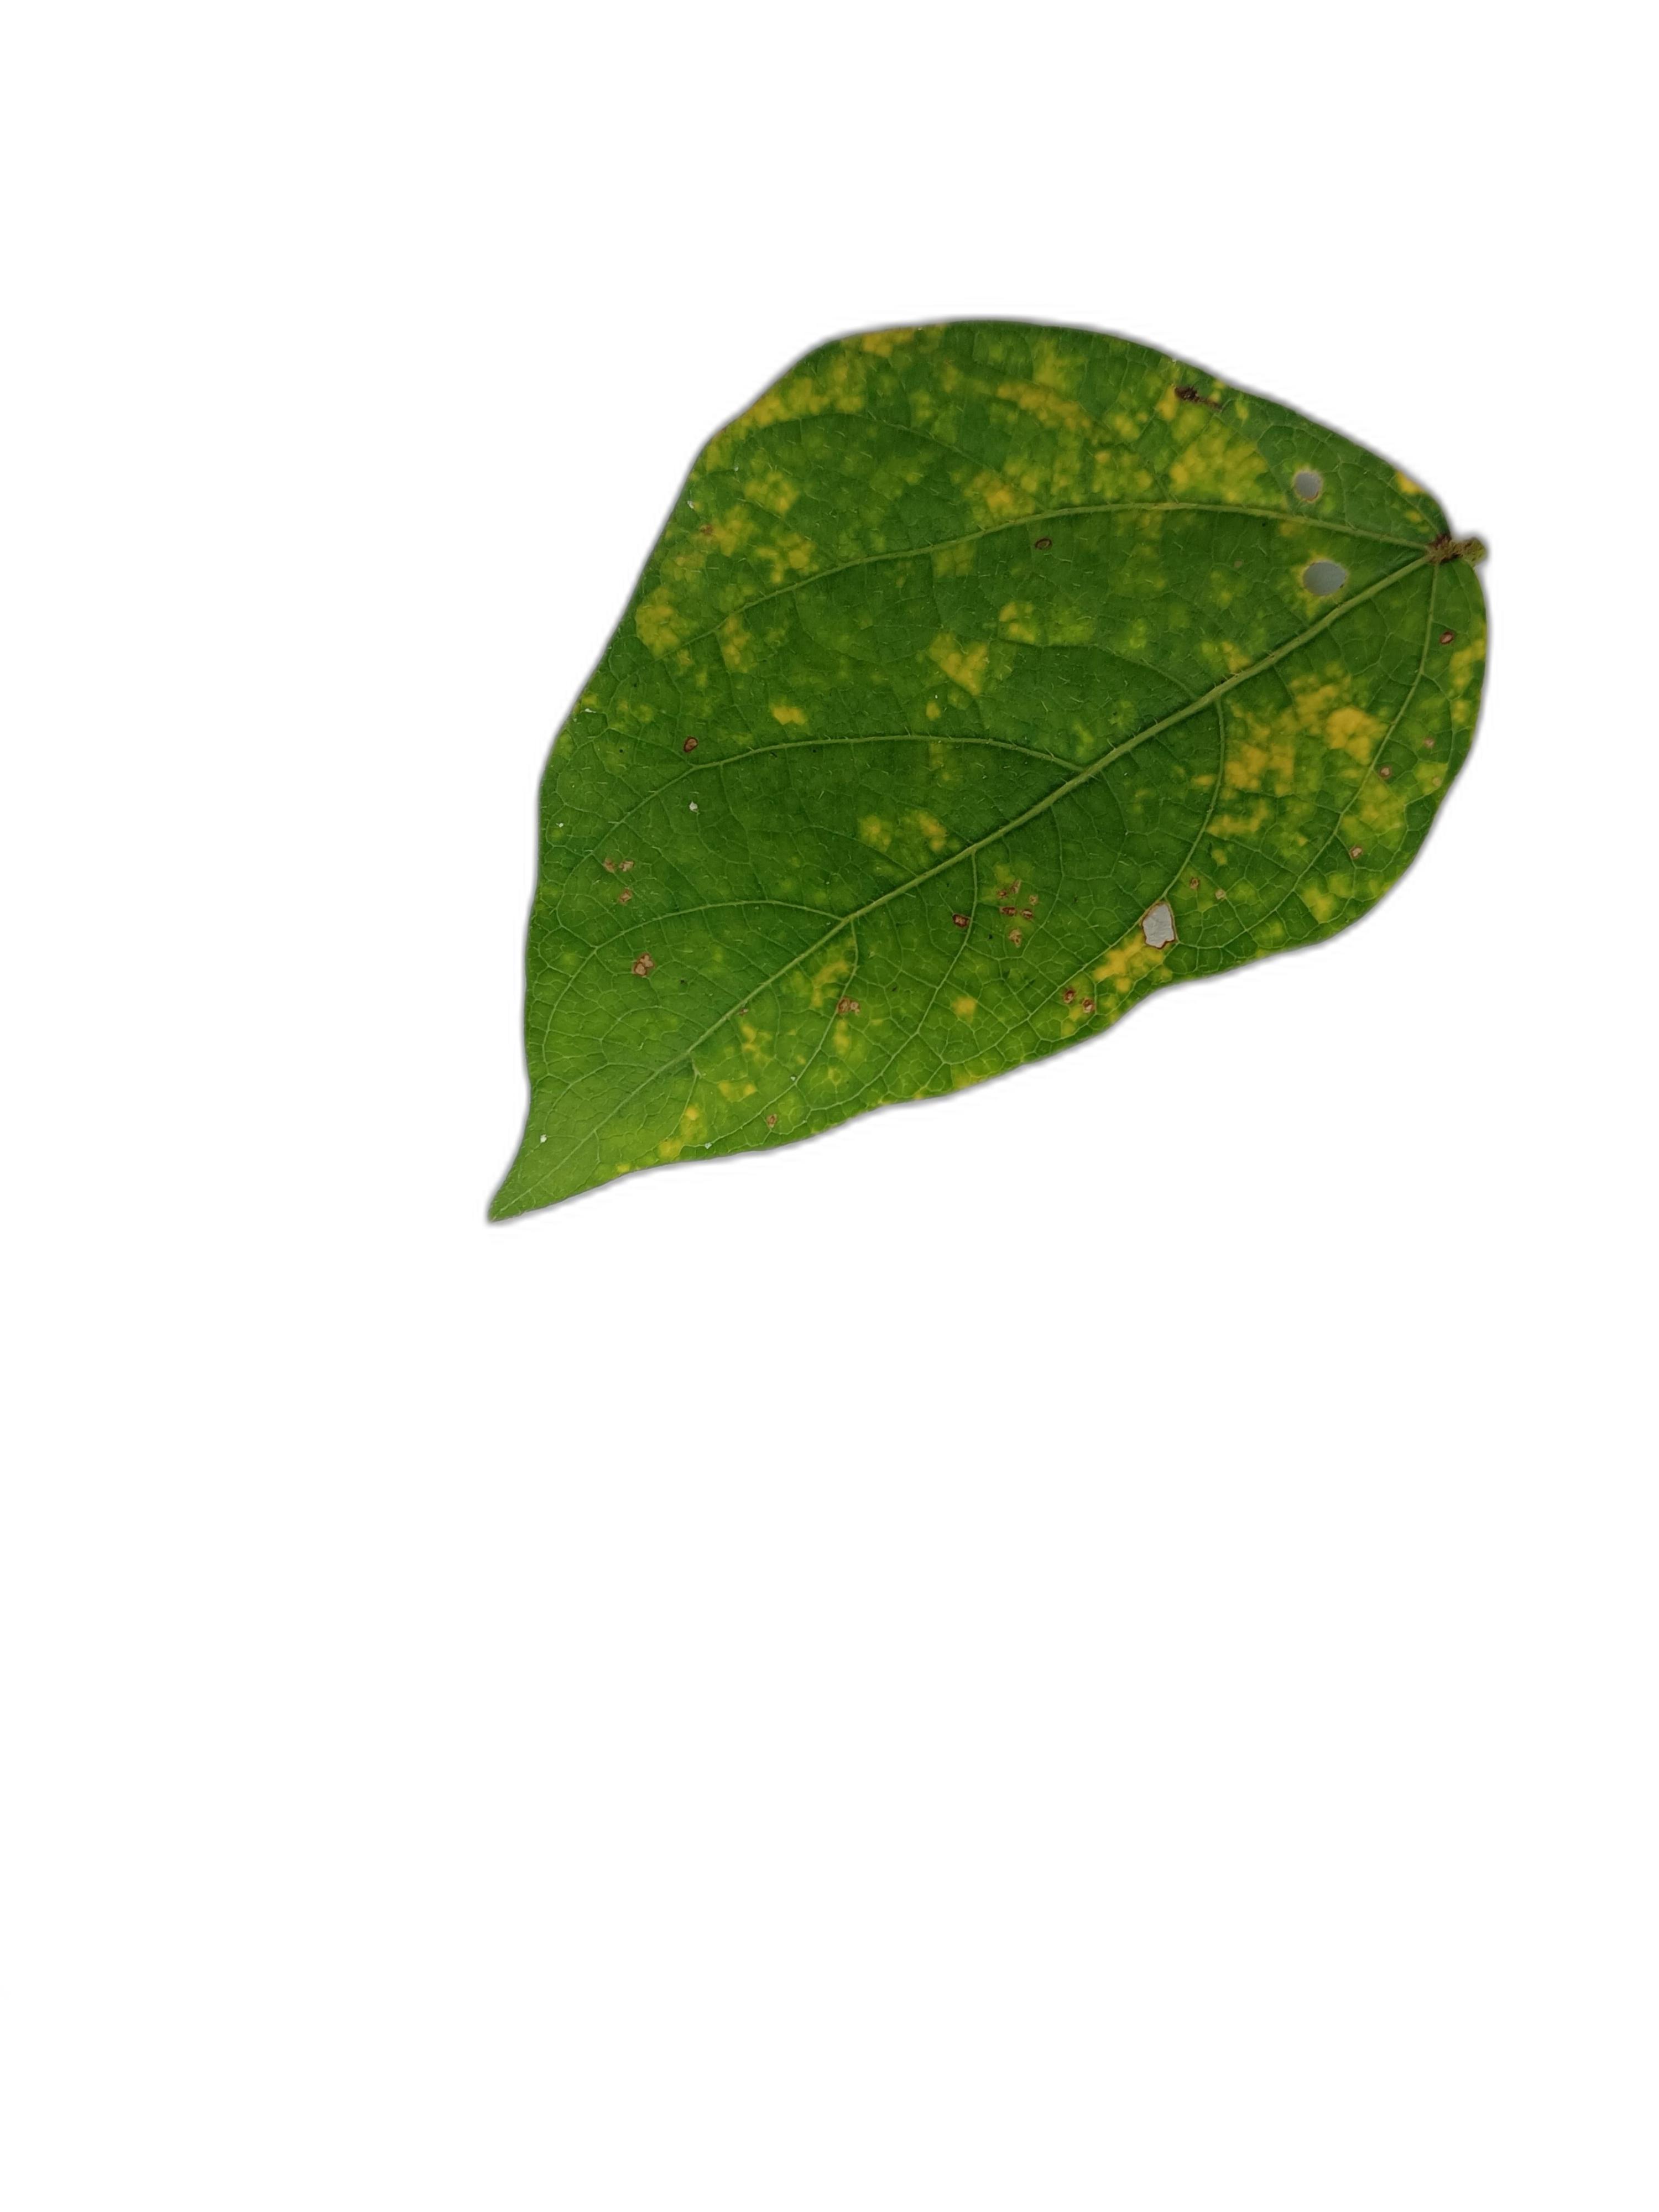
Label: Yellow Mosaic